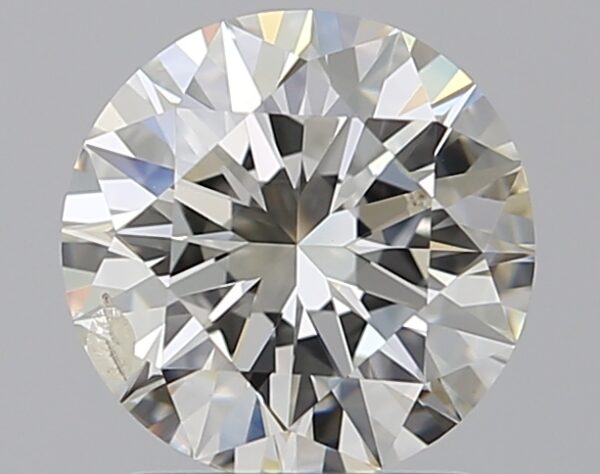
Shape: round
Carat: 1.52
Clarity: SI2
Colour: J
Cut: EX
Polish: EX
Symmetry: EX
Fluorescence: ST
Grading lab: GIA
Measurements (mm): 7.41 x 7.46 x 4.55